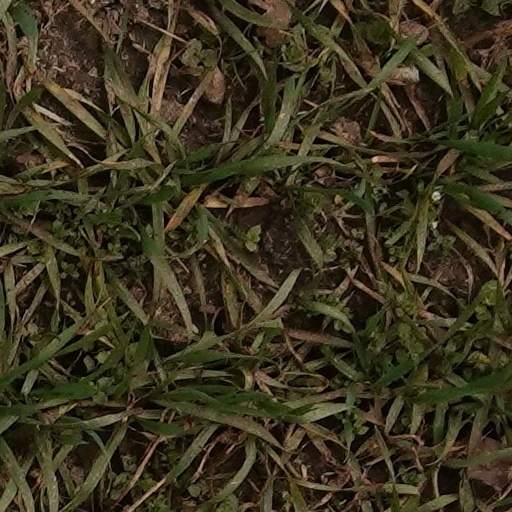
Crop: wheat